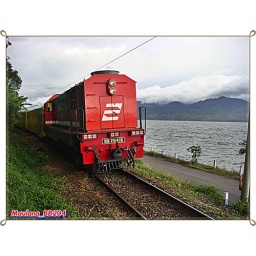
The Singkarak tourist train hauled by BB 204 16 diesel locomotive passing beside the road and Singkarak lake.